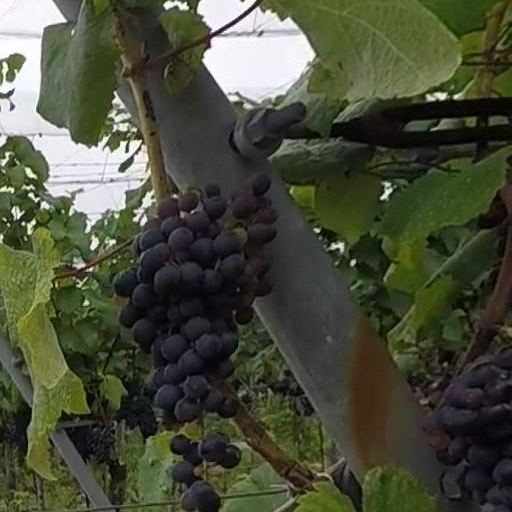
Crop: grape